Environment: lab
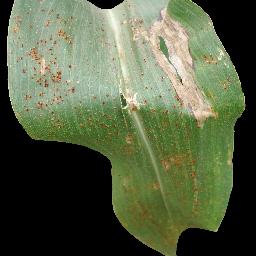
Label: common_rust